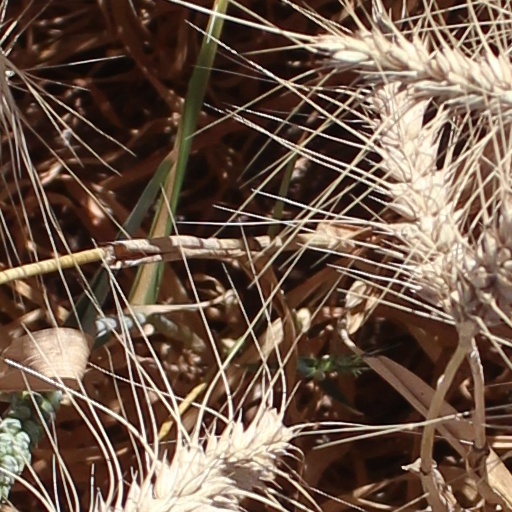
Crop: wheat